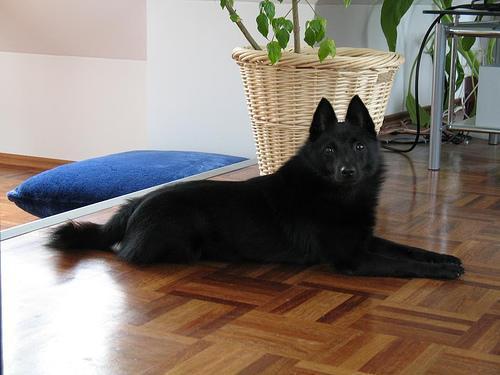
schipperke